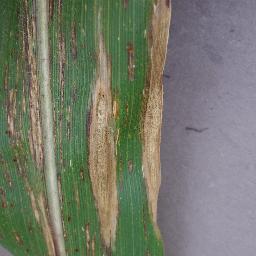
Label: Corn_(Maize)___Northern_Leaf_Blight